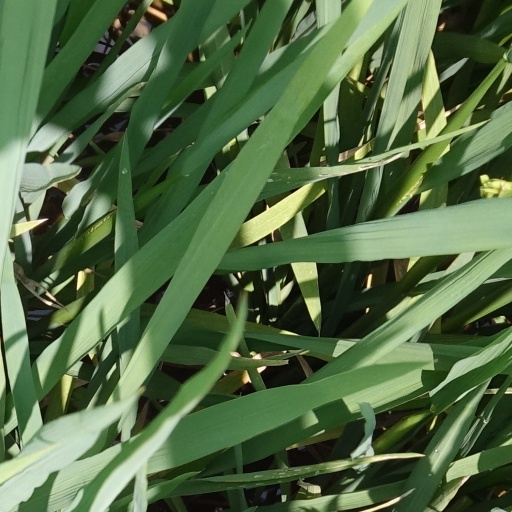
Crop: rice